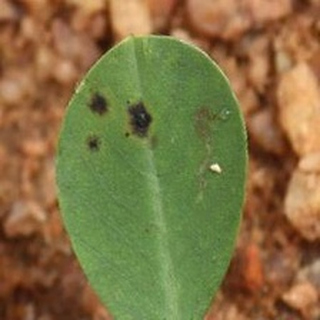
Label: groundnut_late_leaf_spot